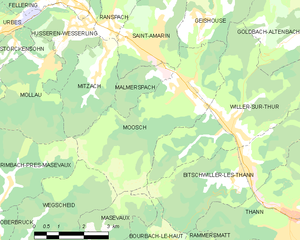
Carte des communes françaises